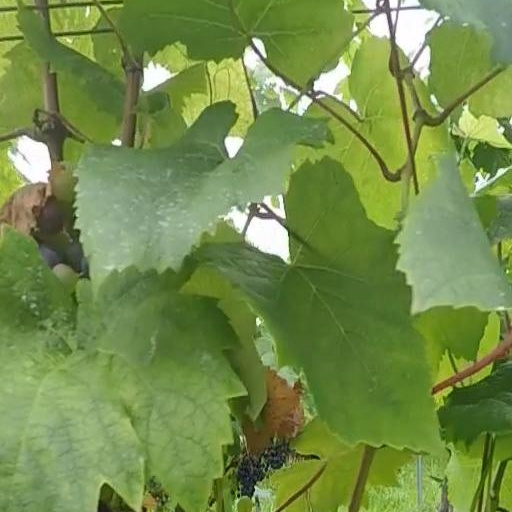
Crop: grape